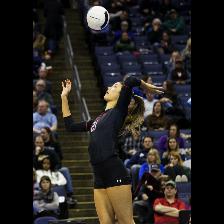
Label: Human